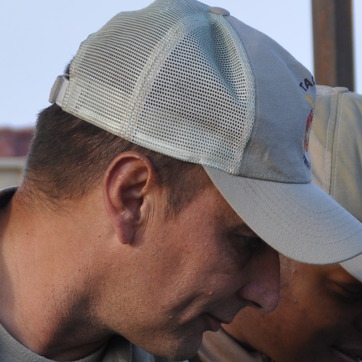
Material: hair